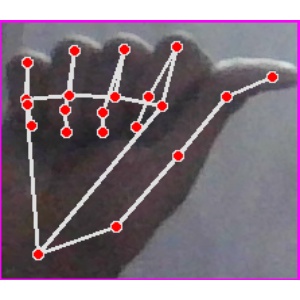
अक्षर: छ